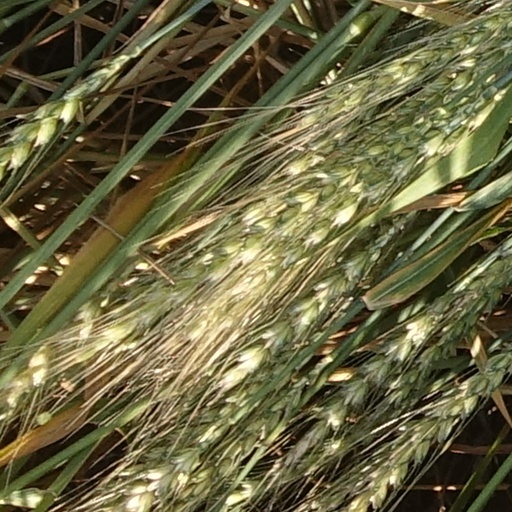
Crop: wheat